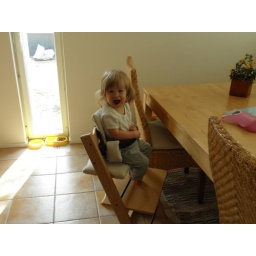
We were alone in the house and I did not put Kiira in her high chair